Kanazawa-hakkei Station

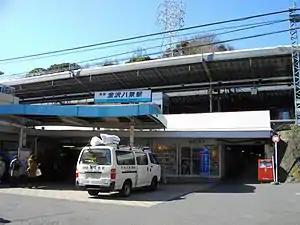
The station entrance in February 2012

is a junction railway station in Kanazawa-ku, Yokohama, Kanagawa Prefecture, Japan, operated by the private railway operator Keikyu.